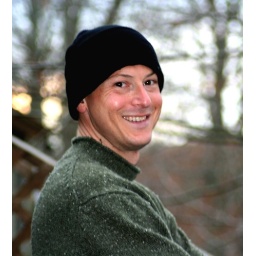
Rob in black hat